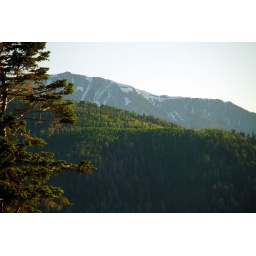
Just a nice view over the mountains with a tree in the foreground